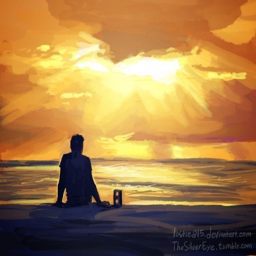
book character in love with a brick